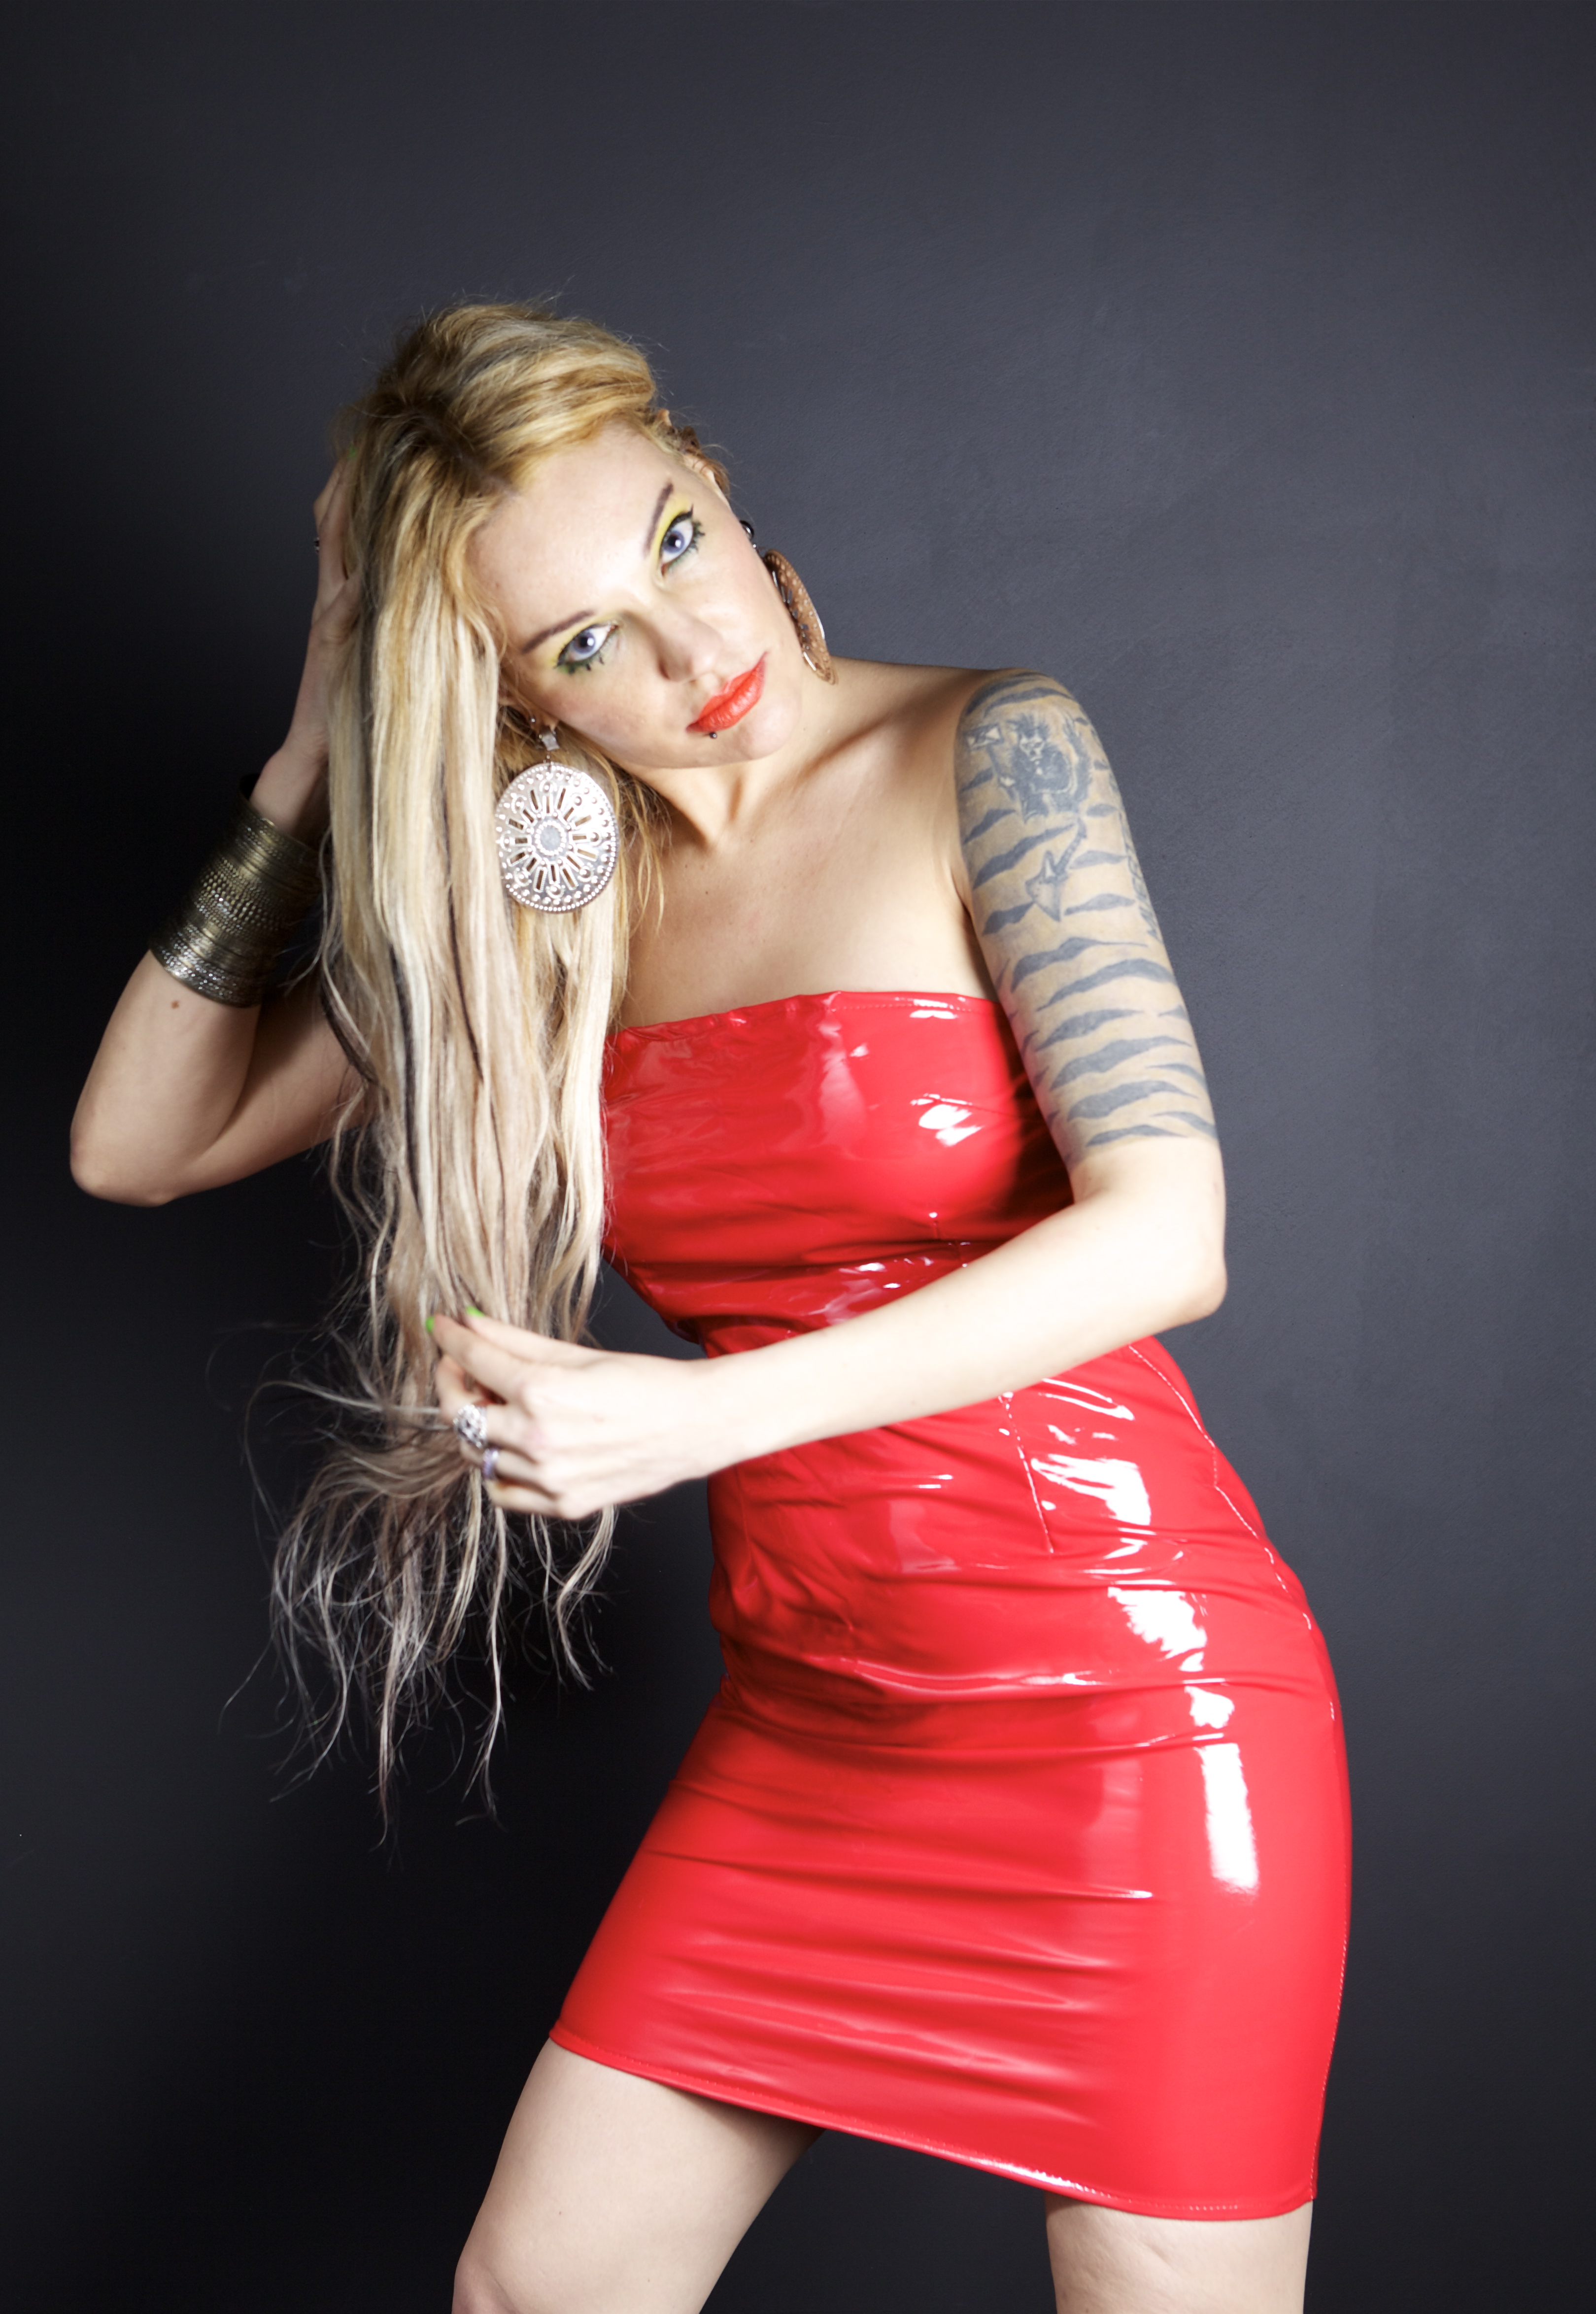
dress, red, fashion model, model, beauty, human hair color, lady, latex clothing, blond, photo shoot, shoulder, fetish model, girl, fashion, long hair, joint, brown hair, latex